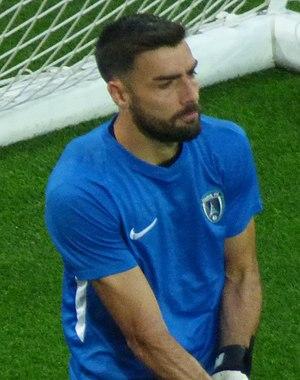
Vincent Demarconnay avant le match Lens / Paris, comptant pour la neuvième journée du championnat de France de football de Ligue 2, le 28 septembre 2018.
Vincent Demarconnay, né le 5 avril 1983 à Poitiers, est un footballeur français qui évolue au poste de gardien de but au Paris FC.